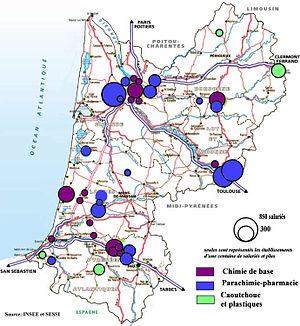
Les industries chimiques en Aquitaine en 2008
L'Aquitaine est une ancienne région administrative du Sud-Ouest de la France. Elle comprenait cinq départements : la Dordogne, la Gironde, les Landes, le Lot-et-Garonne et les Pyrénées-Atlantiques. Son chef-lieu, Bordeaux, en était aussi la plus grande ville. Cette région administrative tirait son nom d'une partie de la Gaule, dont les contours ont évolué depuis l'Antiquité pour se fixer au XIIᵉ siècle à l'ensemble du Poitou, du Limousin, de l'Angoumois, de la Saintonge, du Périgord et de la Gascogne regroupés autour de Bordeaux dans le Duché d'Aquitaine. Ses habitants étaient appelés les Aquitains.